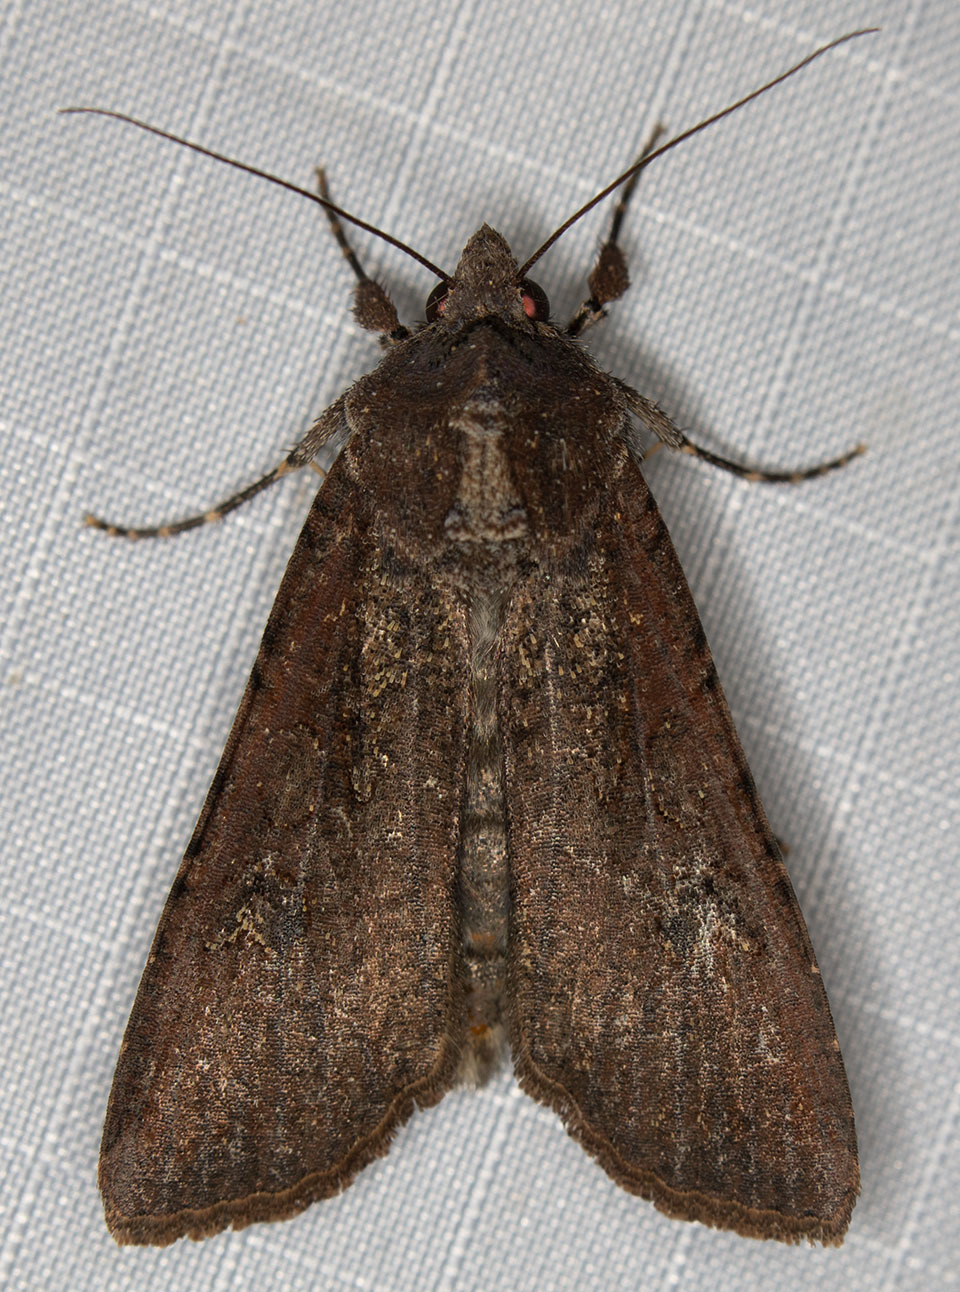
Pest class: cutworms